George C. Rickards

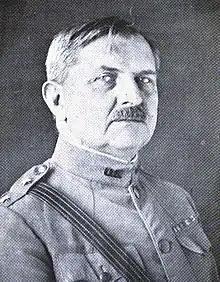
General Rickards as National Guard Bureau Chief

George C. Rickards (August 25, 1860 – January 15, 1933) was a United States Army major general who served as Chief of the Militia Bureau, the first National Guard officer to hold this position.